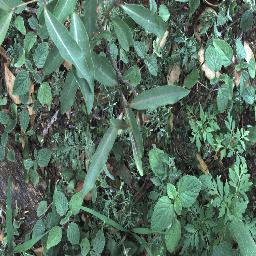
Label: rubber_vine